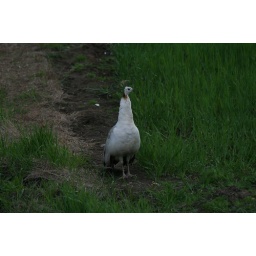
A white or pied peacock in a barley field near Thirsk...